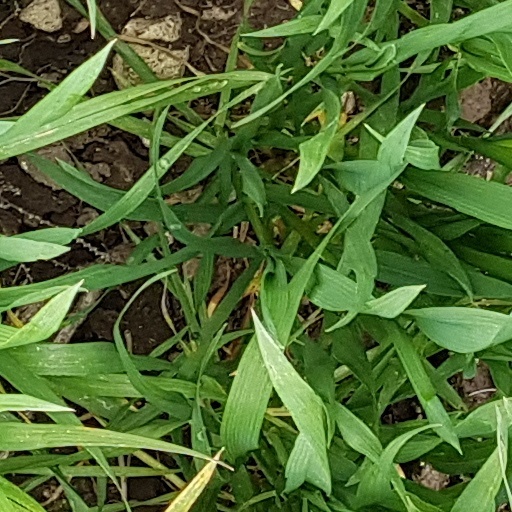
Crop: wheat